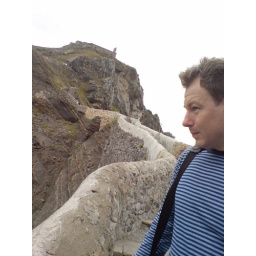
My feet in the sky of Bilbao and my head in San Francisco street